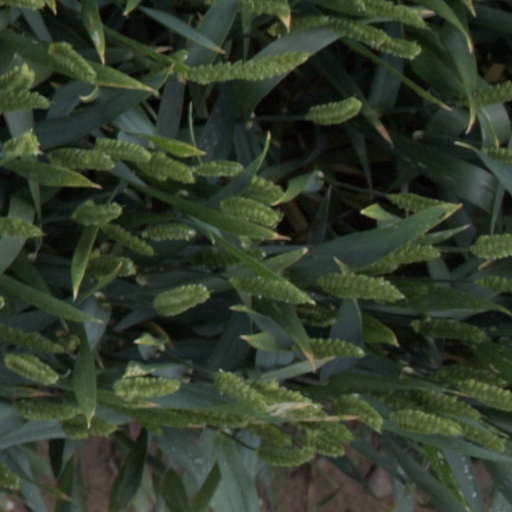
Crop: wheat